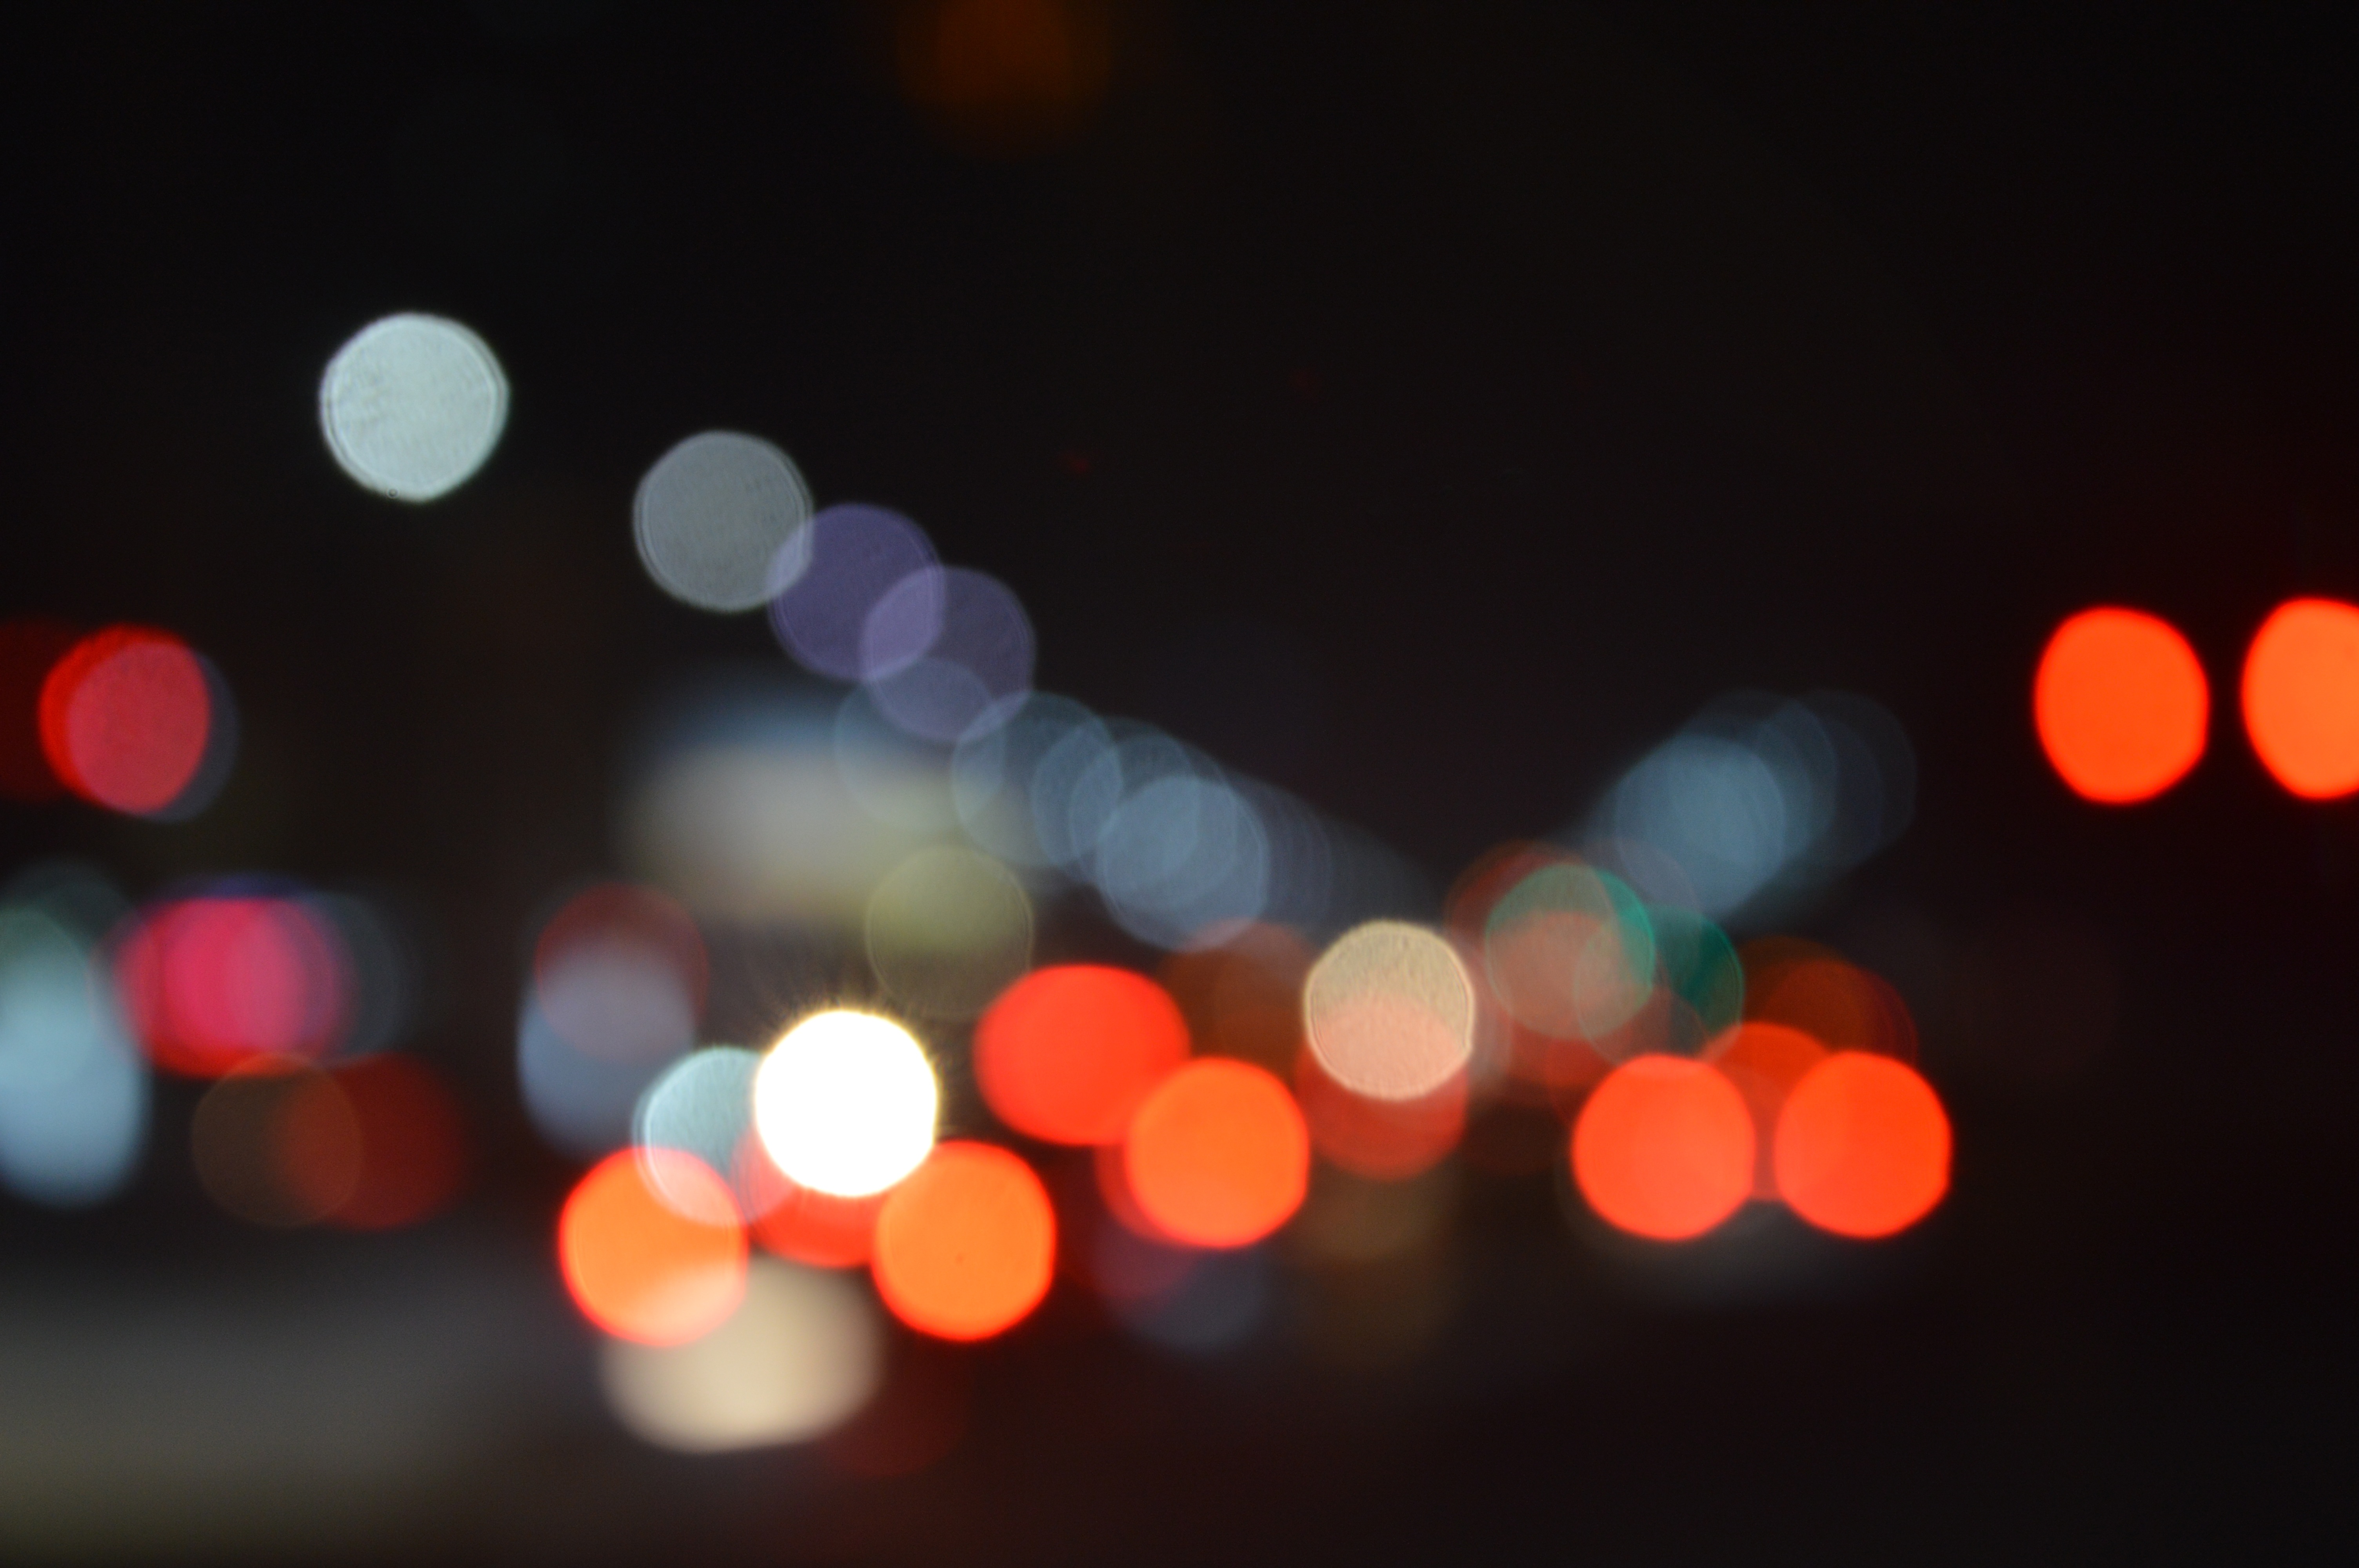
light, night, photography, flower, petal, red, color, darkness, lighting, circle, dream, shape, halo, aperture, night view, macro photography, the scenery, urban landscape